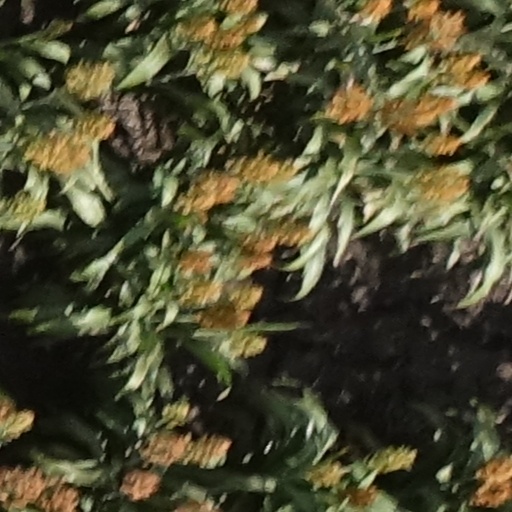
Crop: sorghum